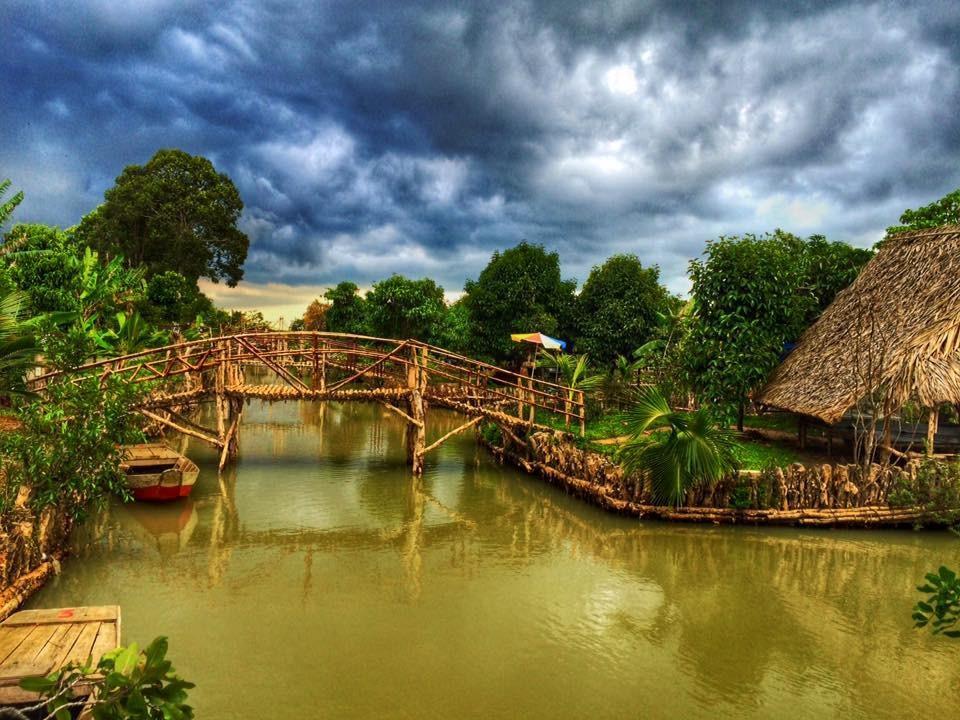
có một căn nhà có mái tranh xuất hiện ở bên sông